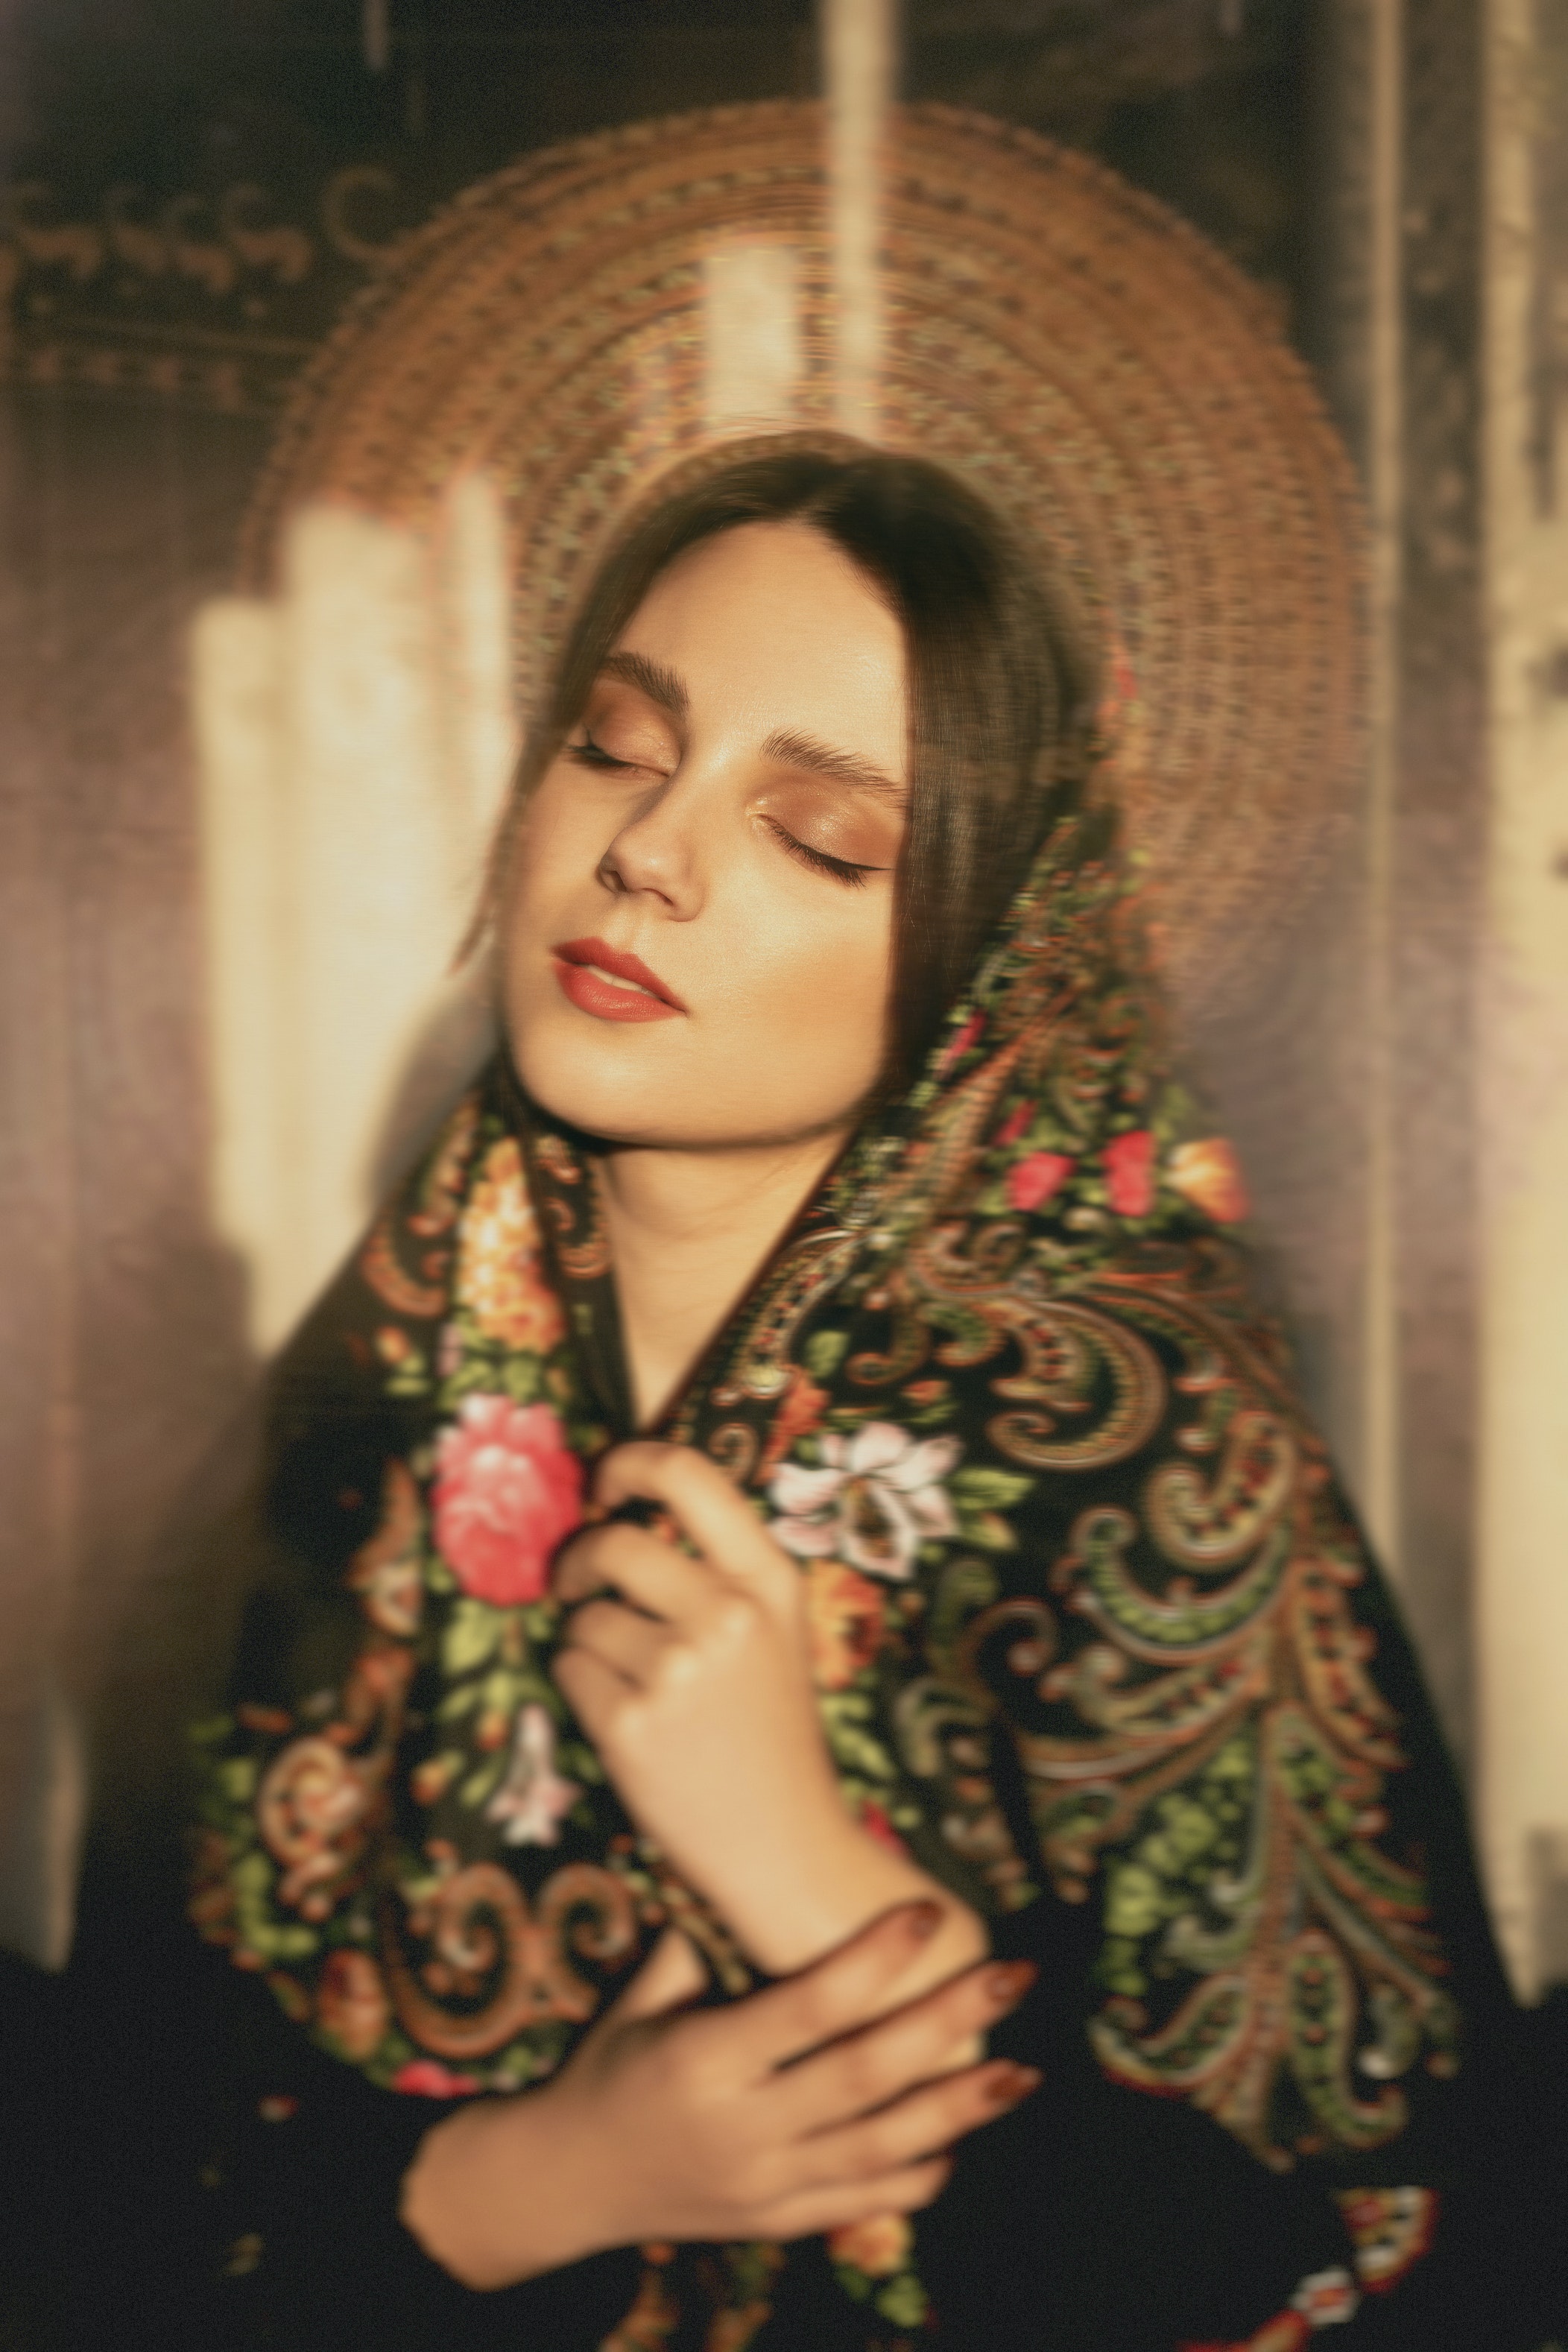
woman, lip, eyebrow, flash photography, sleeve, eyelash, lipstick, fashion design, black hair, Tints and shades, long hair, formal wear, brown hair, jewellery, fashion model, fashion accessory, street fashion, tradition, fur, pattern, vintage clothing, visual arts, necklace, portrait photography, flesh, sitting, darkness, portrait, photo shoot, headpiece, model, art model